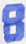
Number: 8